Yörüks

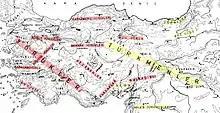
Yörük (red) and Turkmens (yellow) in Anatolia

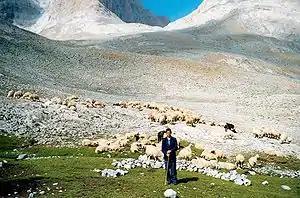
Yörük shepherd in the Taurus Mountains in 2002.

Historians and ethnologists often use the additional appellative 'Yörük Turcoman' or 'Turkmens' to describe the Yörüks of Anatolia. In Turkey's general parlance today, the terms "Türkmen" and "Yörük" indicate the gradual degrees of preserved attachment with the former semi-nomadic lifestyle of the populations concerned, with the "Turkmen" now leading a fully sedentary life, while keeping parts of their heritage through folklore and traditions, in arts like carpet-weaving, with the continued habit of keeping a "yayla" house for the summers, sometimes in relation to the Alevi community etc. and with Yörüks maintaining a stronger association with nomadism. These names ultimately hint at their Oghuz Turkish roots. The remaining "true" Yörüks of today's Anatolia traditionally use horses as a means of transportation, though these are steadily being replaced by trucks.